Shared risk resource group

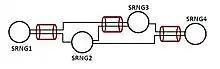
Example of SRNG

In optical mesh networks, nodes are junctions of fiber spans. Some nodes might contain highly sophisticated routing equipment— while others may be just a patch panel. Whatever the case, a node is a shared risk node group—because if the node fails, the failure affects all signals through that particular node.